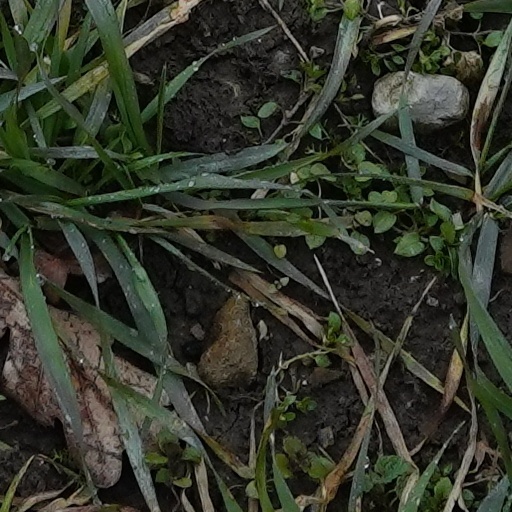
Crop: wheat